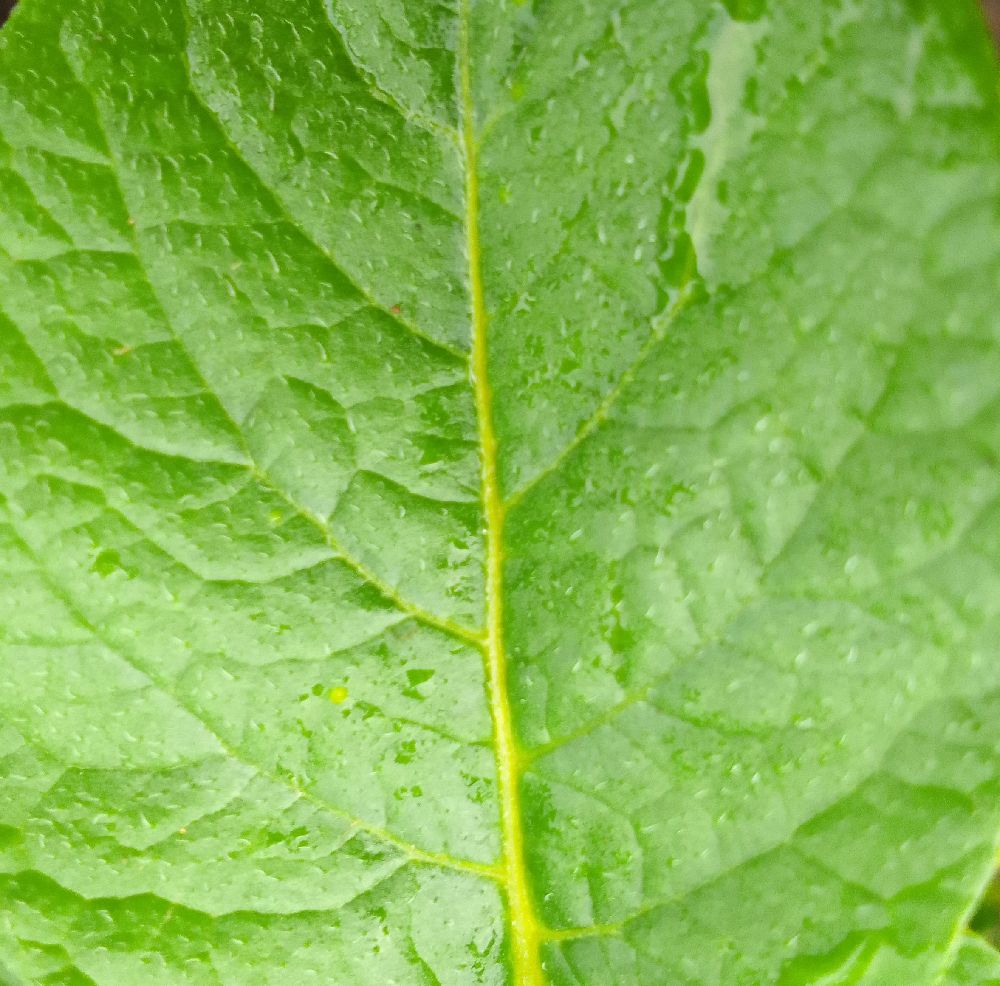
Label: Healthy